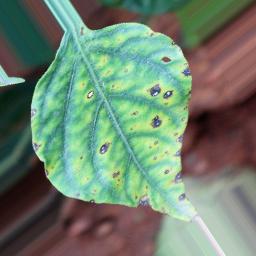
Label: cercospora